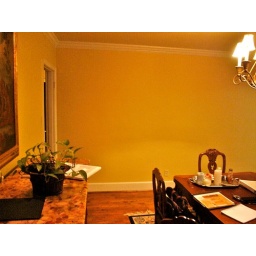
This all backs up to the Bookcase wall in the kitchen